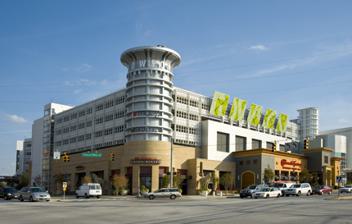
Building: Towson Town Center
Country: United States of America
Year built: 1959
This article needs to be updated . Please help update this article to reflect recent events or newly available information. ( July 2017 ) Shopping mall in Maryland, United States Towson Town Center Towson Town Center from Dulaney Valley Road Location 825 Dulaney Valley Road, Towson, Maryland , United States 21204 Coordinates 39°24′14″N 76°35′58″W / 39.40389°N 76.59944°W / 39.40389; -76.59944 Opening date May 13, 1959 ; 65 years ago ( 1959-05-13 ) Developer Ralph DeChiaro (original) The Hahn Company (1990s renovation) Management Brookfield Properties Owner Brookfield Properties No. of stores and services 192 No. of anchor tenants 2 Total retail floor area 1,025,090 square feet (95,234 m 2 ) No. of floors 4 (3 in Macy's) Parking Lighted Lot, 4400 spaces, and 4 7-story parking garages Public transit access MTA Maryland bus: 36, 51, 52, 93, CityLink Green, CityLink Red Website www .towsontowncenter .com Towson Town Center is a large indoor shopping mall located in Towson, Maryland . It was the largest indoor shopping mall in Maryland prior to the completion of Arundel Mills in late 2000 in Hanover and the 2007 expansion of Annapolis Mall . History Towson Plaza was an open-air mall built in 1952 on ground originally sold by Goucher College . Towson Plaza was built next to the Towson location of Hutzler's which has since closed and been redeveloped. Towson Plaza was one of the earliest multi-level shopping centers. Much of that original structure remains incorporated into the current mall as its two lower levels. The mall was enclosed in 1973, and renovated in 1982 with the opening of Hecht's across the parking lot. Lawrence Rachuba and the DeChiaro group were the developers. Over the years, stores and attractions were added on to increase traffic in the mall and make it more competitive with other malls in the area. One memorable effort was Gadgets restaurant and arcade. It was a Warner Bros. themed restaurant with animatronic characters performing periodic shows on stage, which opened and closed in the early 1980s. Some of the original stores survived this era but later closed, including Hess Shoes , Loewmeyer's, and Friendly's . The Level 1 center court featured The Garden Cafe and a dandelion fountain at its entrance. The glass elevator was installed between the old escalators. During the 1991 renovation, the fountain was replaced with a smaller one. In 1999, the popular theme restaurant, Rainforest Cafe opened in the mall and was a tenant for the next ten years, closing in January 2009. Bistro Sensations took the place of Garden Cafe in 2000 and has since gone out of business. The third and fourth floors were developed by The Hahn Company , later TrizecHahn, and opened in October 1991. It included the addition of the Arbor Terrace food court on Level 3. New fountains were added to the Nordstrom court and third floor courts along with a glass elevator connecting Levels 3 and 4. The upper floors sit above a parking garage while access to the lower levels form a downhill pattern, as much of the mall property was built on a slope. The 2007 expansion described below expanded the older first and second floors toward Dulaney Valley Road. The mall was sold to The Rouse Company in 1998 years before it was acquired by General Growth Properties . All GGP properties were transferred to Brookfield Properties in 2018. Stores At opposite ends of the mall are two department stores, Macy's (formerly Hecht's ) and Nordstrom . The three-story Macy's connects to the mall's top two floors, while Nordstrom connects to all four mall floors (including Nordstrom Rack on the first floor). Inside of Towson Town Center Current tenants Nordstrom (since 1991) Macy’s (Since 2006) Former tenant Hecht’s (closed 2006) Crime A large parking garage is connected directly to the mall structure. A popular area high school teacher was murdered on one of the garage's upper levels in 2005, leading some to worry that the crime in inner-city Baltimore was gaining a stronger foothold in the suburbs. After the murder, several reports of mugging as well as muggers with guns led to several security upgrades with many firsts in mall security.  On December 19, 2011, a man was shot and killed outside a service entrance to Nordstrom. Four men were convicted in the gang-related shooting. On April 23, 2012, a man and woman were robbed at gunpoint by 3 men in one of mall's parking garages. The robbers remain at large. On January 24, 2013, a man stole $35,050 worth of merchandise from the Louis Vuitton store. A cell phone video in December 2015 showed police at the scene of a disruption at the mall. Teenagers were accused of throwing rocks at police officers. This has resulted in a permanent curfew for residents under the age of 17 from entering the mall after 5:00 P.M. on Fridays and Saturdays without an adult present with them. Renovations In 2007, Towson Town Center began a $76 million expansion and renovation project that added to the existing structure, its largest expansion since 1992. The project included renovations to the mall's first and second floors, parking, restaurants, and a "Main Street"-style facade with exterior shopping, which was largely completed in October 2008. The project includes a flagship Crate & Barrel store, P.F. Chang's China Bistro , The Cheesecake Factory , Stoney River Legendary Steaks , and T.G.I. Friday's . In November 2016, Towson Town Center began a million dollar renovation to its four parking garages. This involved the addition of Park assist technology. A “Park Assist” system alerts customers to available parking spaces through overhead red and green lights. According to owner Brookfield Properties, they also remodeled mall entrances, enclosed bridges from parking decks to the center, enhanced lighting and updated signage, adding 1,600 standardized signs, including at all major entrances. References ^ a b c d "Towson Town Center" . Brookfield Properties . ^ "The Greater Towson Committee" . ^ "Lawrence R. Rachuba took his father -in-law's property development company to new heights. Then the family partnership unraveled" . ^ "It was called Towson Plaza in 1959" . ^ "Rainforest Cafe in Towson closes doors" . The Baltimore Sun . ^ "Rouse reaches deal for 7 malls Towson Town Center among acquisitions from Toronto firm; Commercial real estate" . ^ "Man, 21, gets life, no parole in Towson mall killing" . WBAL . 7 May 2013 . ^ Song, Jason (February 20, 2005). "Respected teacher at St. Paul's was Towson mall shooting victim" . The Baltimore Sun . ^ Hayes, Theo (14 November 2017). "Towson Town Center adds technology to improve parking" . External links Official website v t e Shopping malls in Maryland Indoor malls Annapolis Mall Arundel Mills Baltimore Public Markets Beltway Plaza Mall The Centre at Forestville The Centre at Salisbury Country Club Mall Eastpoint Mall Ellsworth Place Francis Scott Key Mall Gold Coast Mall Harborplace Harford Mall The Mall in Columbia The Mall at Prince Georges Marley Station Mall Mondawmin Mall Reisterstown Road Plaza The Rotunda St. Charles Towne Center Savage Mill Security Square Mall The Shops at Iverson The Shops at Kenilworth TownMall of Westminster Towson Town Center Valley Mall Westfield Montgomery Westfield Wheaton White Marsh Mall Outdoor malls/lifestyle centers Bethesda Row Bowie Town Center Columbia Town Center The Centre at Hagerstown Hunt Valley Towne Centre Kentlands Square Shopping Center University Town Center Towne Centre at Laurel Towson Place Towson Square Waugh Chapel Towne Centre White Marsh Town Center Outlet malls Clarksburg Premium Outlets Hagerstown Premium Outlets Queenstown Premium Outlets Tanger Outlets National Harbor Tanger Outlets Ocean City Defunct malls Capital Plaza Mall Carrolltown Center Centre at Glen Burnie Chatham Mall Frederick Towne Mall Golden Ring Mall Harundale Mall Hunt Valley Mall Jumpers Mall Lakeforest Mall Landover Mall Laurel Mall North Plaza Mall Ocean Plaza Mall Old Town Mall Owings Mills Mall Parole Plaza Rockville Mall Salisbury Mall Severna Park Mall The Boulevard at the Capital Centre The Gallery at Harborplace Tollgate Mall Westview Mall White Flint Mall v t e Brookfield Properties Malls v t e Properties of the Midwest Illinois Lincolnshire Commons Market Place Shopping Center Northbrook Court Oakbrook Center (50%; remaining share owned by CalPERS ) Water Tower Place Indiana Glenbrook Square Iowa Coral Ridge Mall Jordan Creek Town Center Michigan Grand Traverse Mall RiverTown Crossings Southland Center Minnesota Apache Mall Crossroads Center Ridgedale Center (51%; remaining share owned by CBRE ) Missouri Columbia Mall Plaza Frontenac (50%, remaining share owned by the CPP Investments ) Saint Louis Galleria Nebraska Oak View Mall Westroads Mall Ohio Beachwood Place Kenwood Towne Centre Wisconsin Fox River Mall Mayfair Mall Oakwood Mall v t e Properties of the Northeast Connecticut The SoNo Collection Maine The Maine Mall Massachusetts Natick Mall New Jersey Bridgewater Commons Paramus Park Willowbrook Mall Woodbridge Center New York Crown Building Staten Island Mall Pennsylvania Park City Center Station Square v t e Properties of the South Alabama Riverchase Galleria Arkansas The Mall at Turtle Creek Pinnacle Hills Promenade Delaware Christiana Mall Florida Altamonte Mall Bayside Marketplace Coastland Center Governor's Square Lakeland Square Mall Mizner Park Pembroke Lakes Mall Shops at Merrick Park The Oaks Mall Georgia Augusta Mall Cumberland Mall (51%; remaining share owned by CBRE Group ) North Point Mall Oglethorpe Mall Peachtree Mall Perimeter Mall The Shoppes at River Crossing Southlake Mall Kentucky Mall St. Matthews Oxmoor Center Louisiana Mall of Louisiana Oakwood Center Pecanland Mall Maryland The Mall in Columbia Mondawmin Mall Towson Town Center White Marsh Mall Mississippi The Mall at Barnes Crossing North Carolina Carolina Place Mall Four Seasons Town Centre Greenville Mall Independence Mall The Streets at Southpoint Valley Hills Mall Oklahoma Quail Springs Mall Sooner Mall South Carolina Columbiana Centre Texas Baybrook Mall Deerbrook Mall First Colony Mall Hulen Mall North Star Mall The Parks at Arlington (51%; remaining share owned by CBRE Group ) The Shops at La Cantera Stonebriar Centre Town East Mall Willowbrook Mall (Houston) The Woodlands Mall Virginia Chesterfield Towne Center Lynnhaven Mall Tysons Galleria v t e Properties of the West Arizona Park Place Tucson Mall California Bayshore Mall Chula Vista Center Galleria at Tyler Glendale Galleria NewPark Mall Northridge Fashion Center Otay Ranch Town Center Promenade Temecula Southland Mall The Shoppes at Carlsbad Stonestown Galleria Valley Plaza Mall Visalia Mall West Valley Mall Colorado Park Meadows Southwest Plaza Hawaii Ala Moana Center Prince Kuhio Plaza Idaho Boise Towne Square Grand Teton Mall Nevada Fashion Show Mall Grand Canal Shoppes Meadows Mall New Mexico Animas Valley Mall Coronado Center Oregon Clackamas Town Center Gateway Mall Pioneer Place Rogue Valley Mall Utah Cache Valley Mall Fashion Place Newgate Mall Red Cliffs Mall Washington Alderwood Mall Bellis Fair Spokane Valley Mall Three Rivers Mall Westlake Center Wyoming White Mountain Mall Non-mall properties v t e Properties outside malls California One Union Square Florida Miami Design District Illinois 605 N. Michigan Avenue 830 N. Michigan Avenue Water Tower Place (retail and condominiums) Louisiana Nord du Lac Nevada The Shoppes at the Palazzo (managed with no ownership interest; owned by the Las Vegas Sands Corporation ) New York 85 5 Avenue 200 Bleecker Street 218 West 57 Street 530 5 Avenue (joint venture with RXR Realty and Thor Equities ) 685 5 Avenue (joint venture with Thor Equities) 730 5 Avenue Vermont CityPlace Burlington (under redevelopment; will be managed with no ownership interest; owned by Devonwood Investors) Washington The Bravern